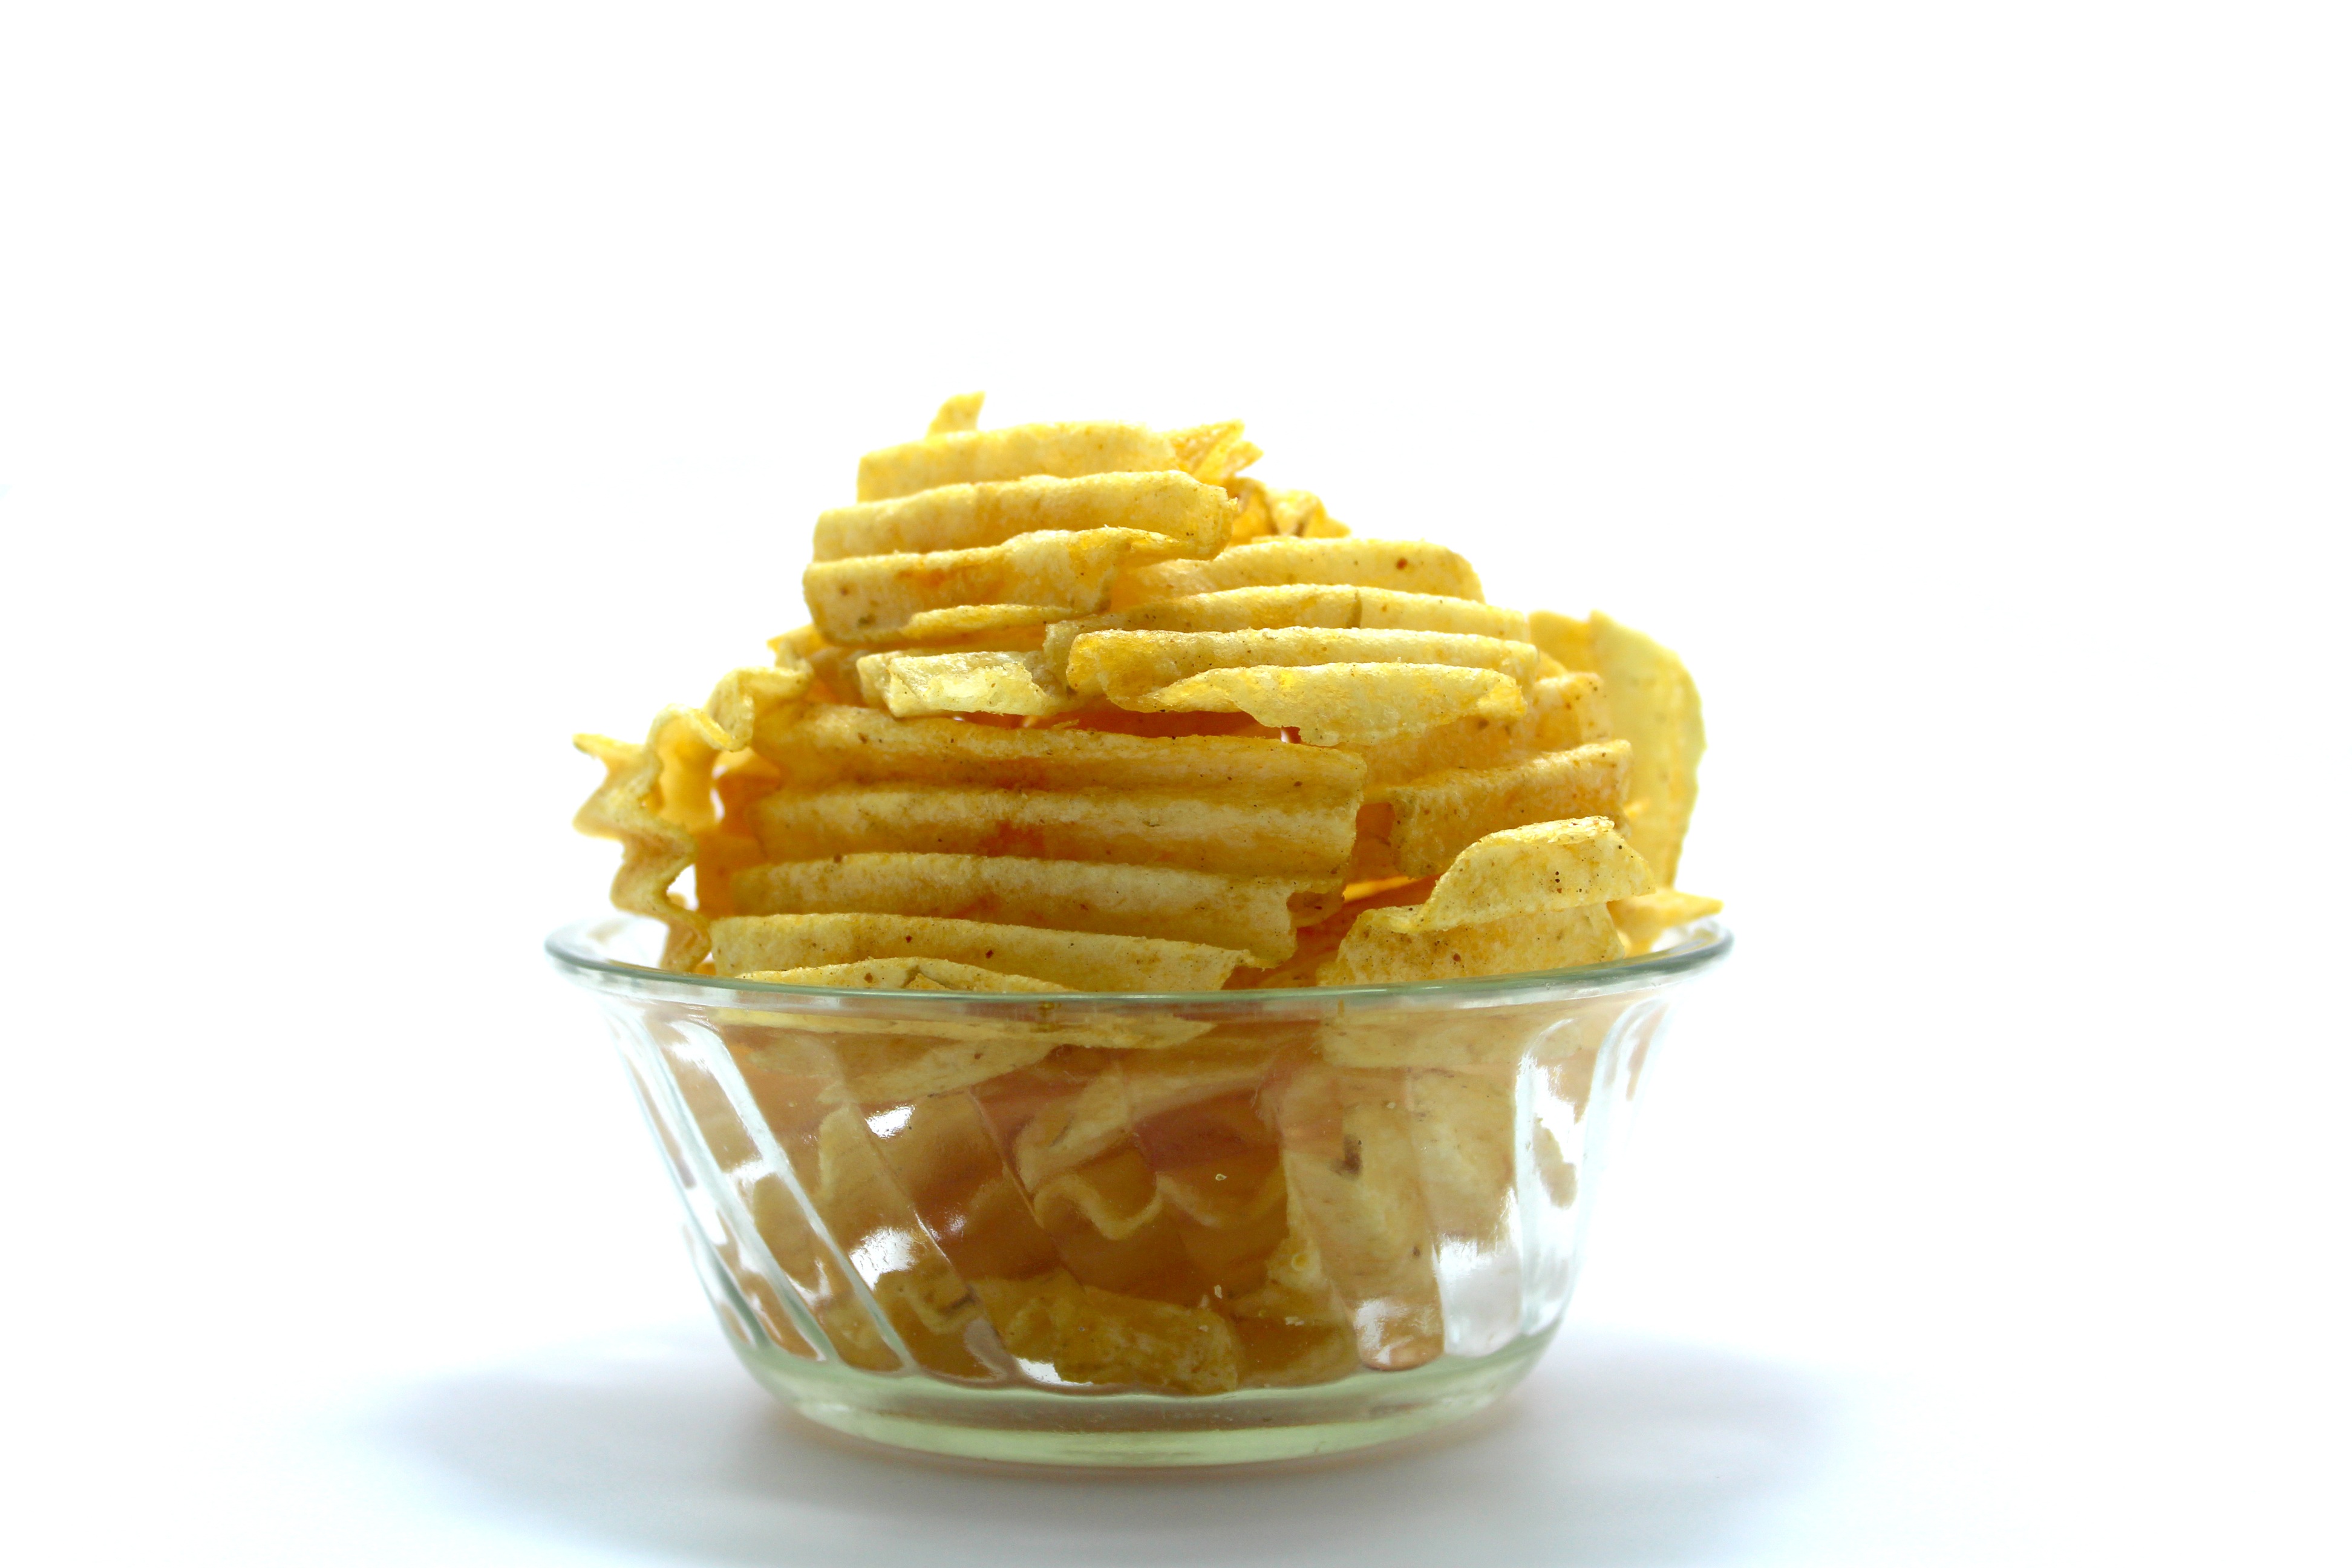
white, glass, isolated, pile, bowl, dish, meal, food, golden, spice, produce, salt, junk, yellow, closeup, breakfast, snack, close, dessert, eat, cuisine, delicious, potato, life, fried, full, fat, gold, nutrition, spicy, nourishment, tasty, consume, cluster, delicate, edible, crispy, content, heap, crunchy, taste, greasy, scatter, chip, unhealthy, foodstuff, junk food, fattening, calorie, salted, snacking, consuming, snack food